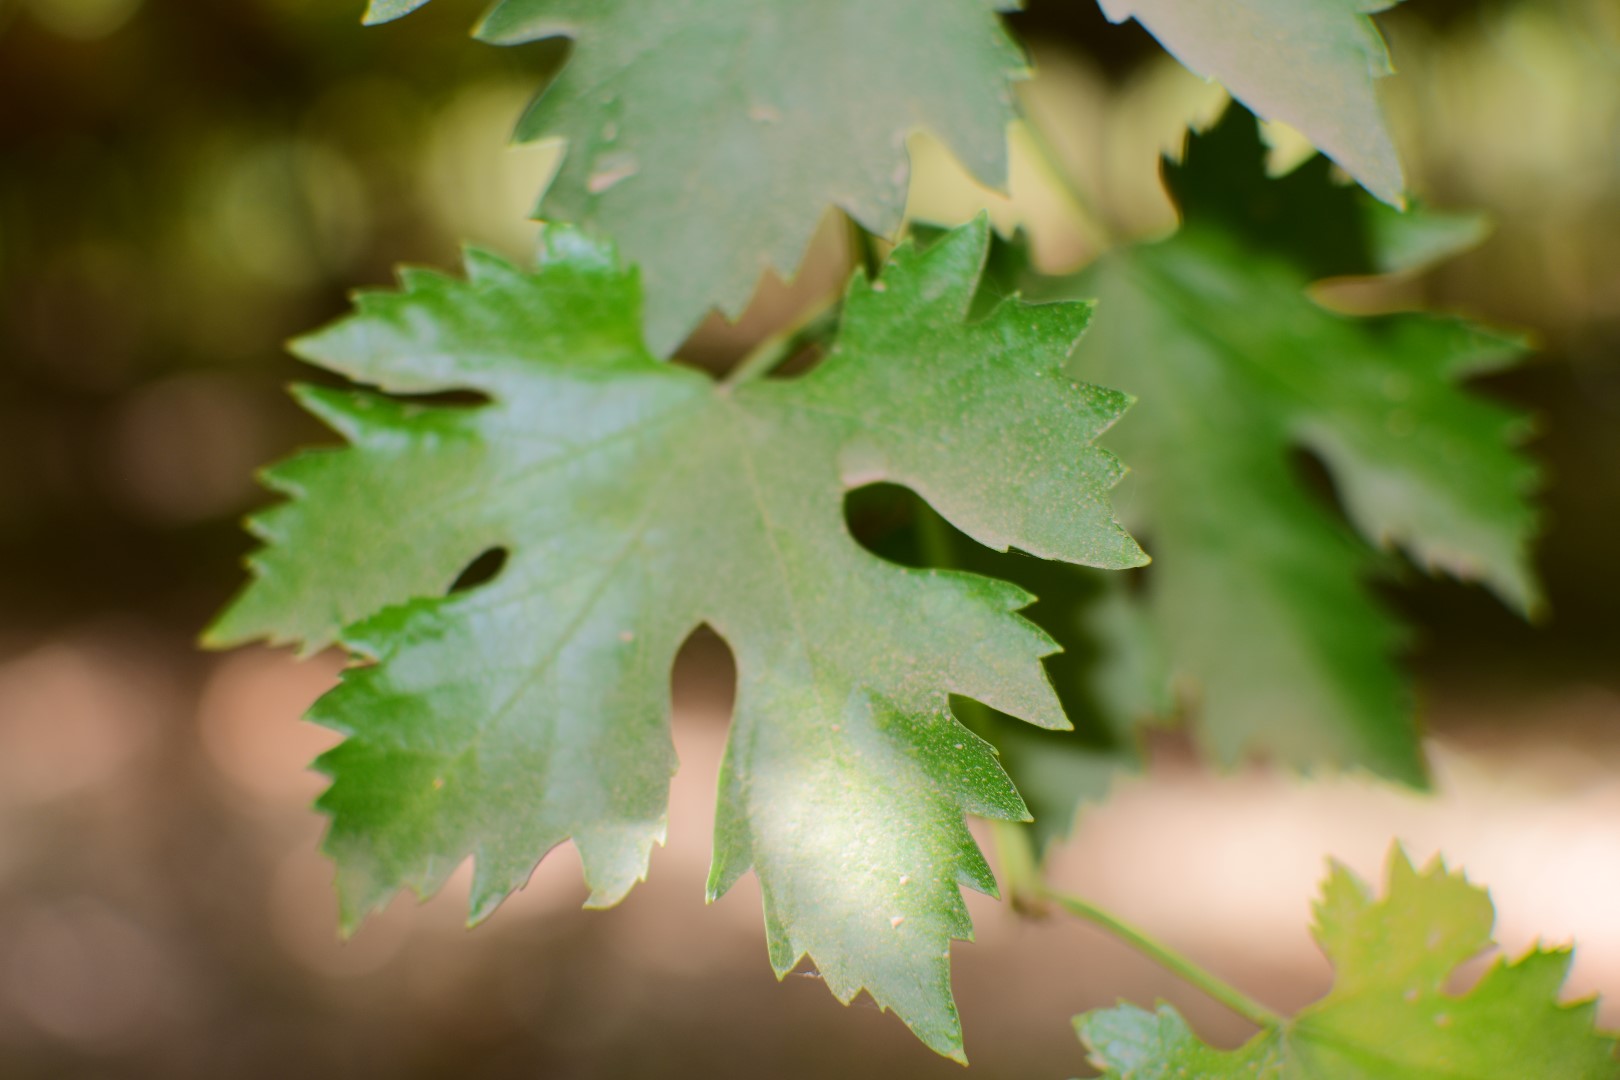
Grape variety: Riasi